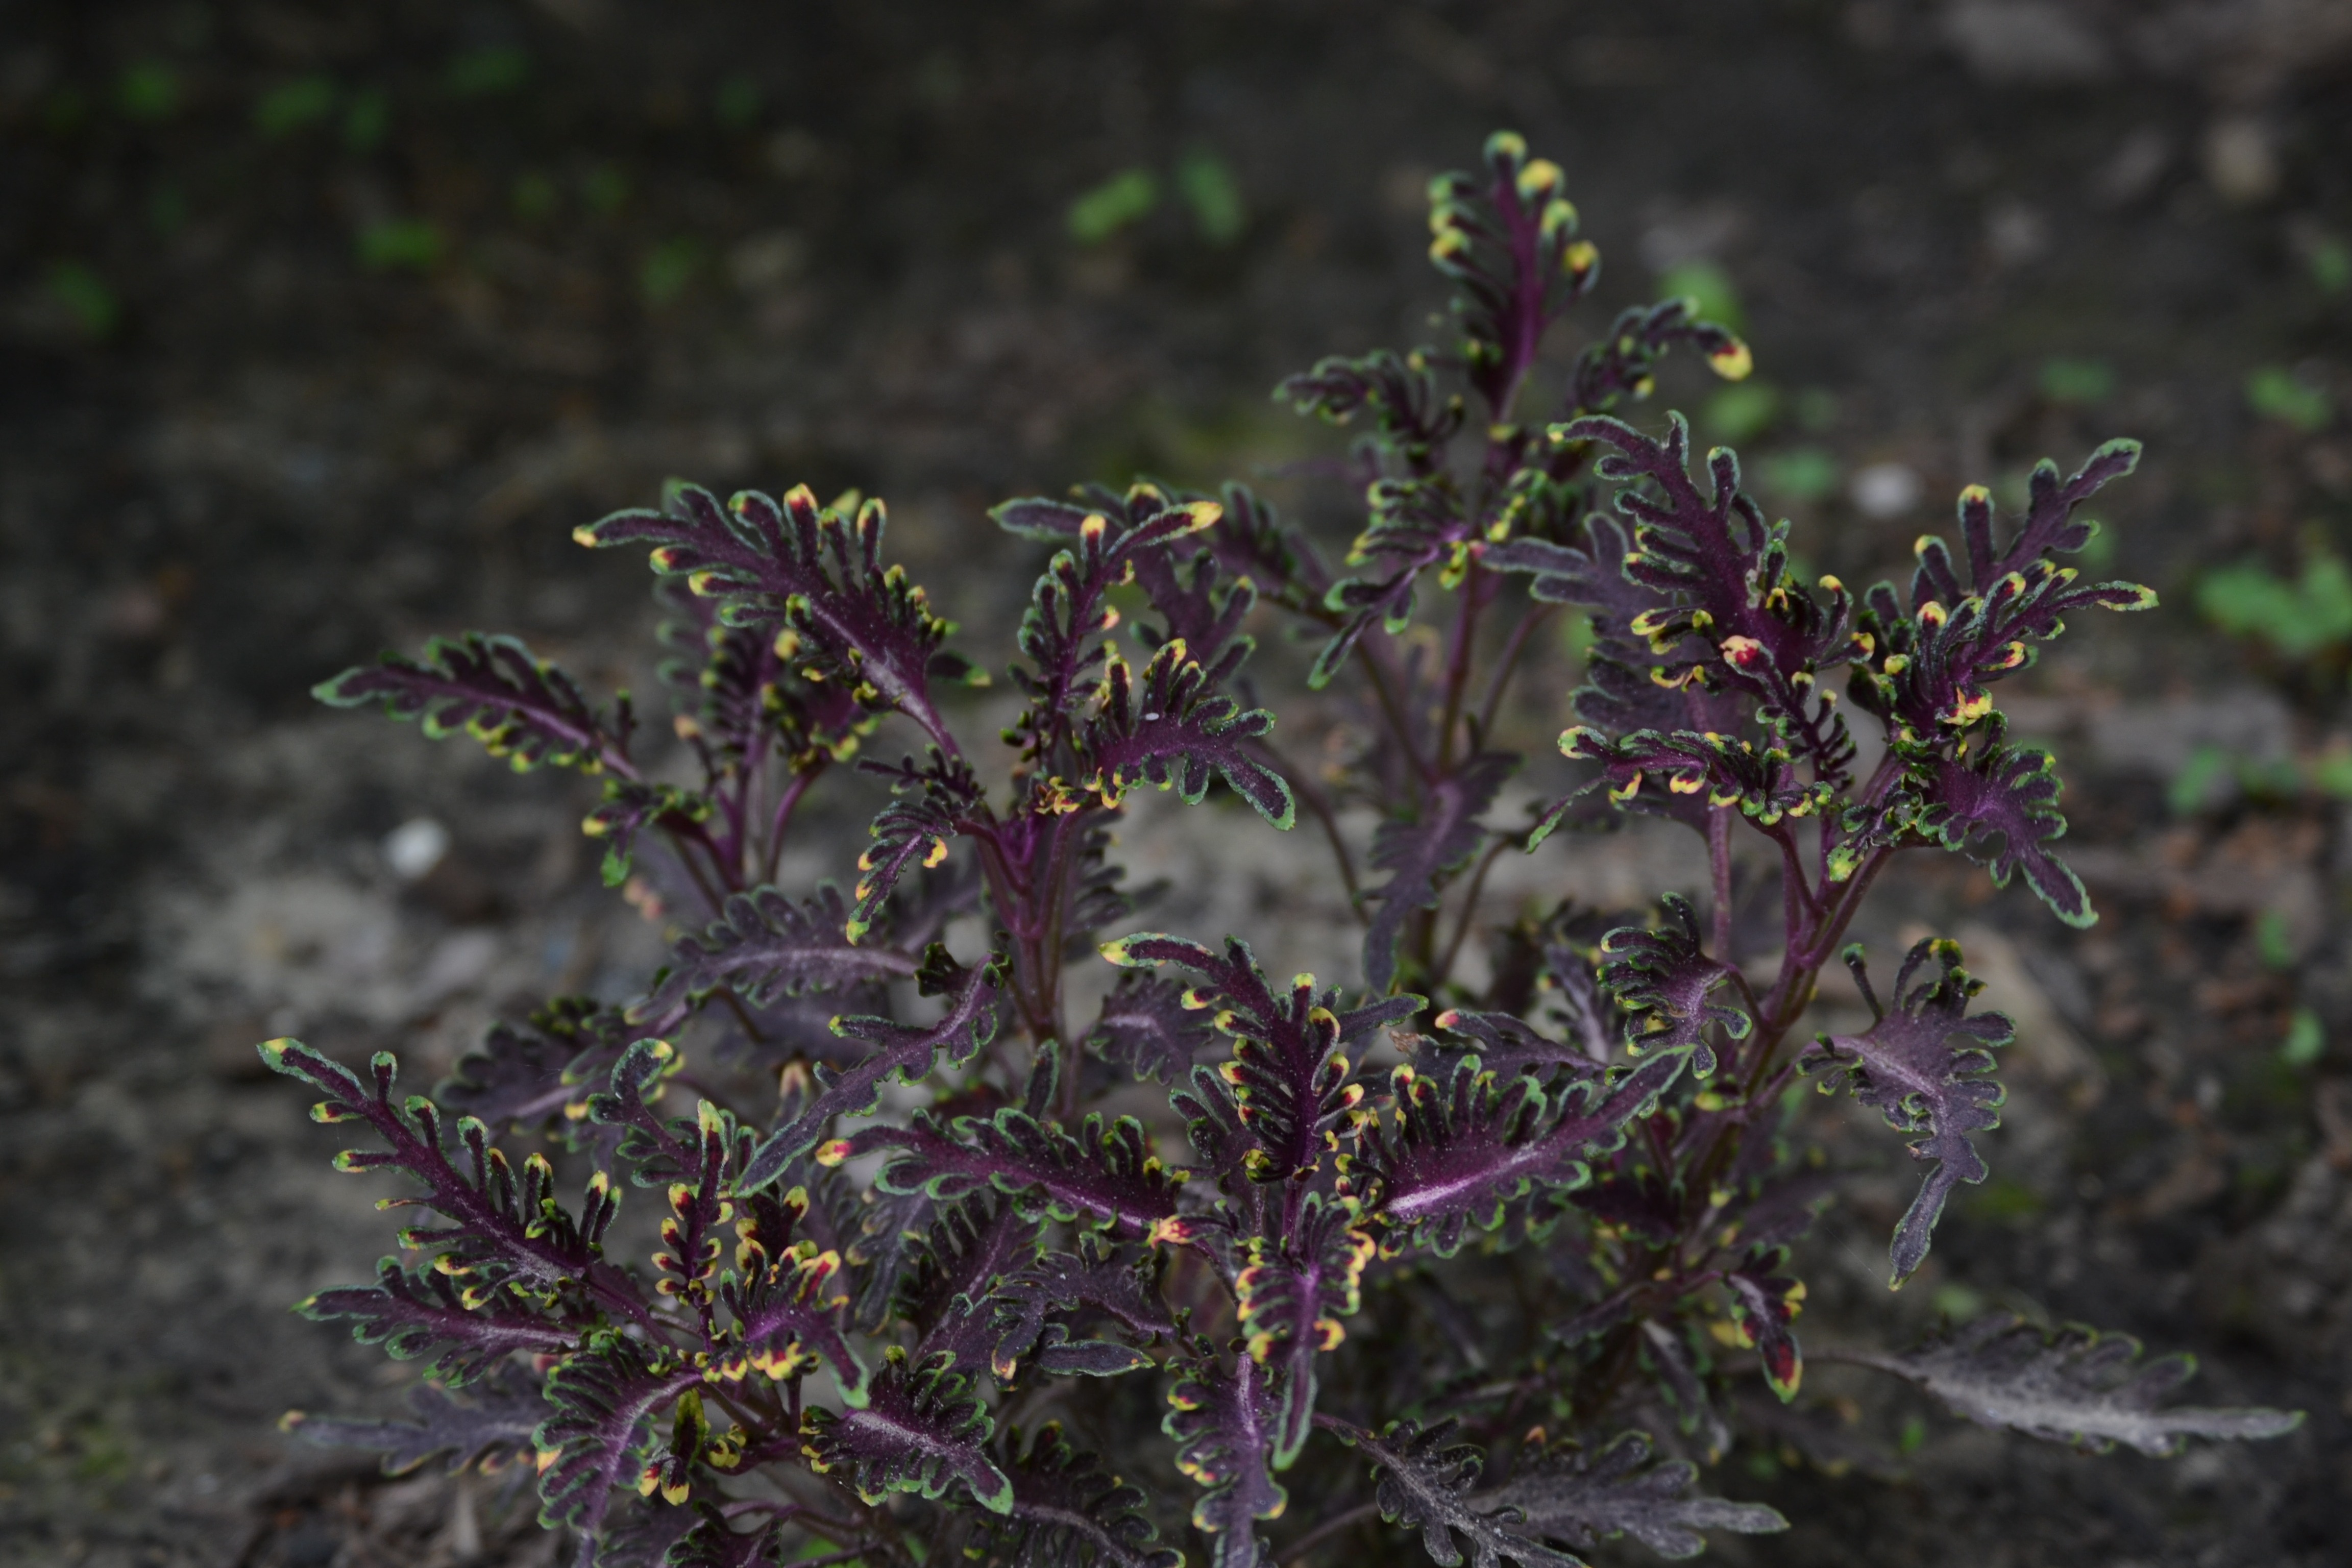
tree, nature, branch, blossom, growth, plant, leaf, flower, environment, foliage, herb, produce, natural, botany, agriculture, flora, botanical, wildflower, outdoors, vegetation, shrub, growing, horticulture, organic, flowering plant, land plant